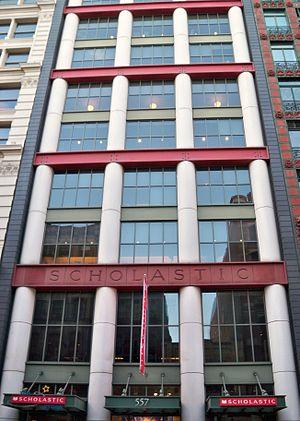
Scholastic est une maison d'édition américaine. Scholastic a publié l'édition américaine de la série Harry Potter de J. K. Rowling. Elle est également connue pour avoir publié la plus célèbre trilogie de Suzanne Collins intitulée Hunger Games.